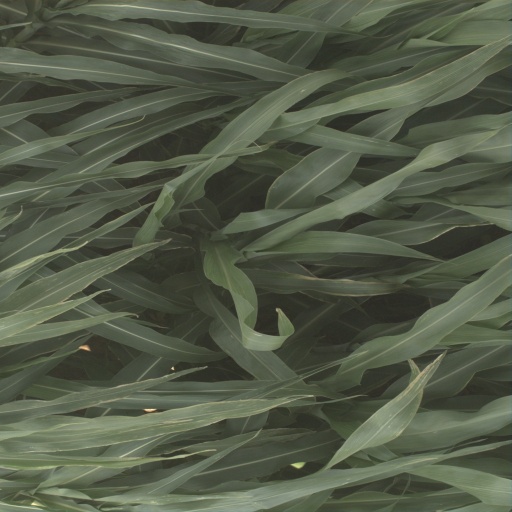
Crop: sorghum